Syed Ahmed Quadri

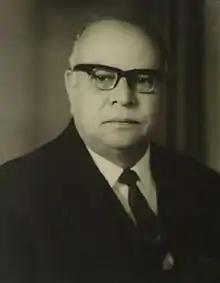
Syed Ahmed Quadri in 1989

Syed Ahmed Quadri (Urdu: سيد احمد قادري) was an administrator, educator, and senior officer in the government of the Nizam of Hyderabad and later on in the government of India and the UNO.